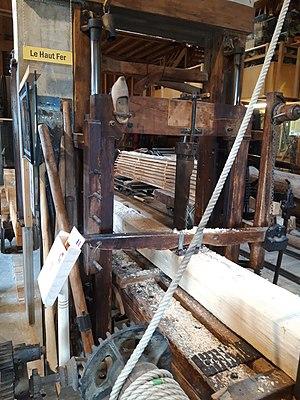
Haut fer servant à débiter des troncs d'arbres, musée des métiers du bois, Labaroche (Haut-Rhin)
Le haut-fer désigne, dans le massif des Vosges, une scierie traditionnelle dont la force motrice est hydraulique et constituée d'un banc, porteur de la grume qui avance en face d'une lame verticale à mouvement alternatif.